Belgian Navy

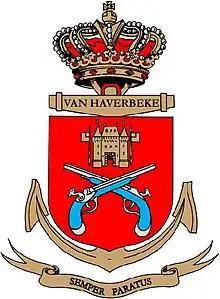
Coat of arms of the M902 "Van Haverbeke."

In times of crisis and war the Belgian Naval Component will manage, with the support of its allies, the crises rising from the infringements to the principles of International law and from the Humans right and exercise the Belgian sovereignty in the maritime zones where the Naval Component is qualified, defend the underwater communication lines, main roads and allied, and protect the ports against any air, surface or underwater attack.